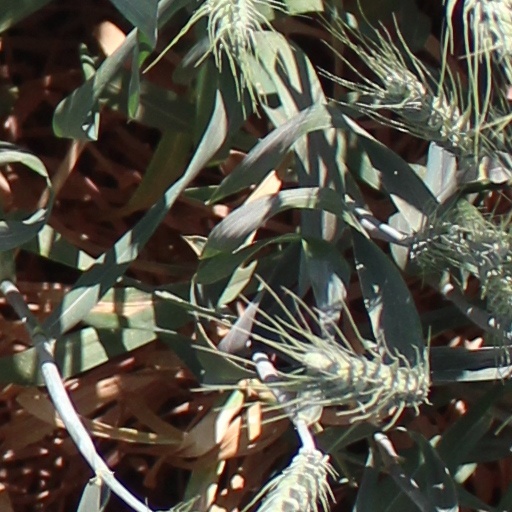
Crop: wheat